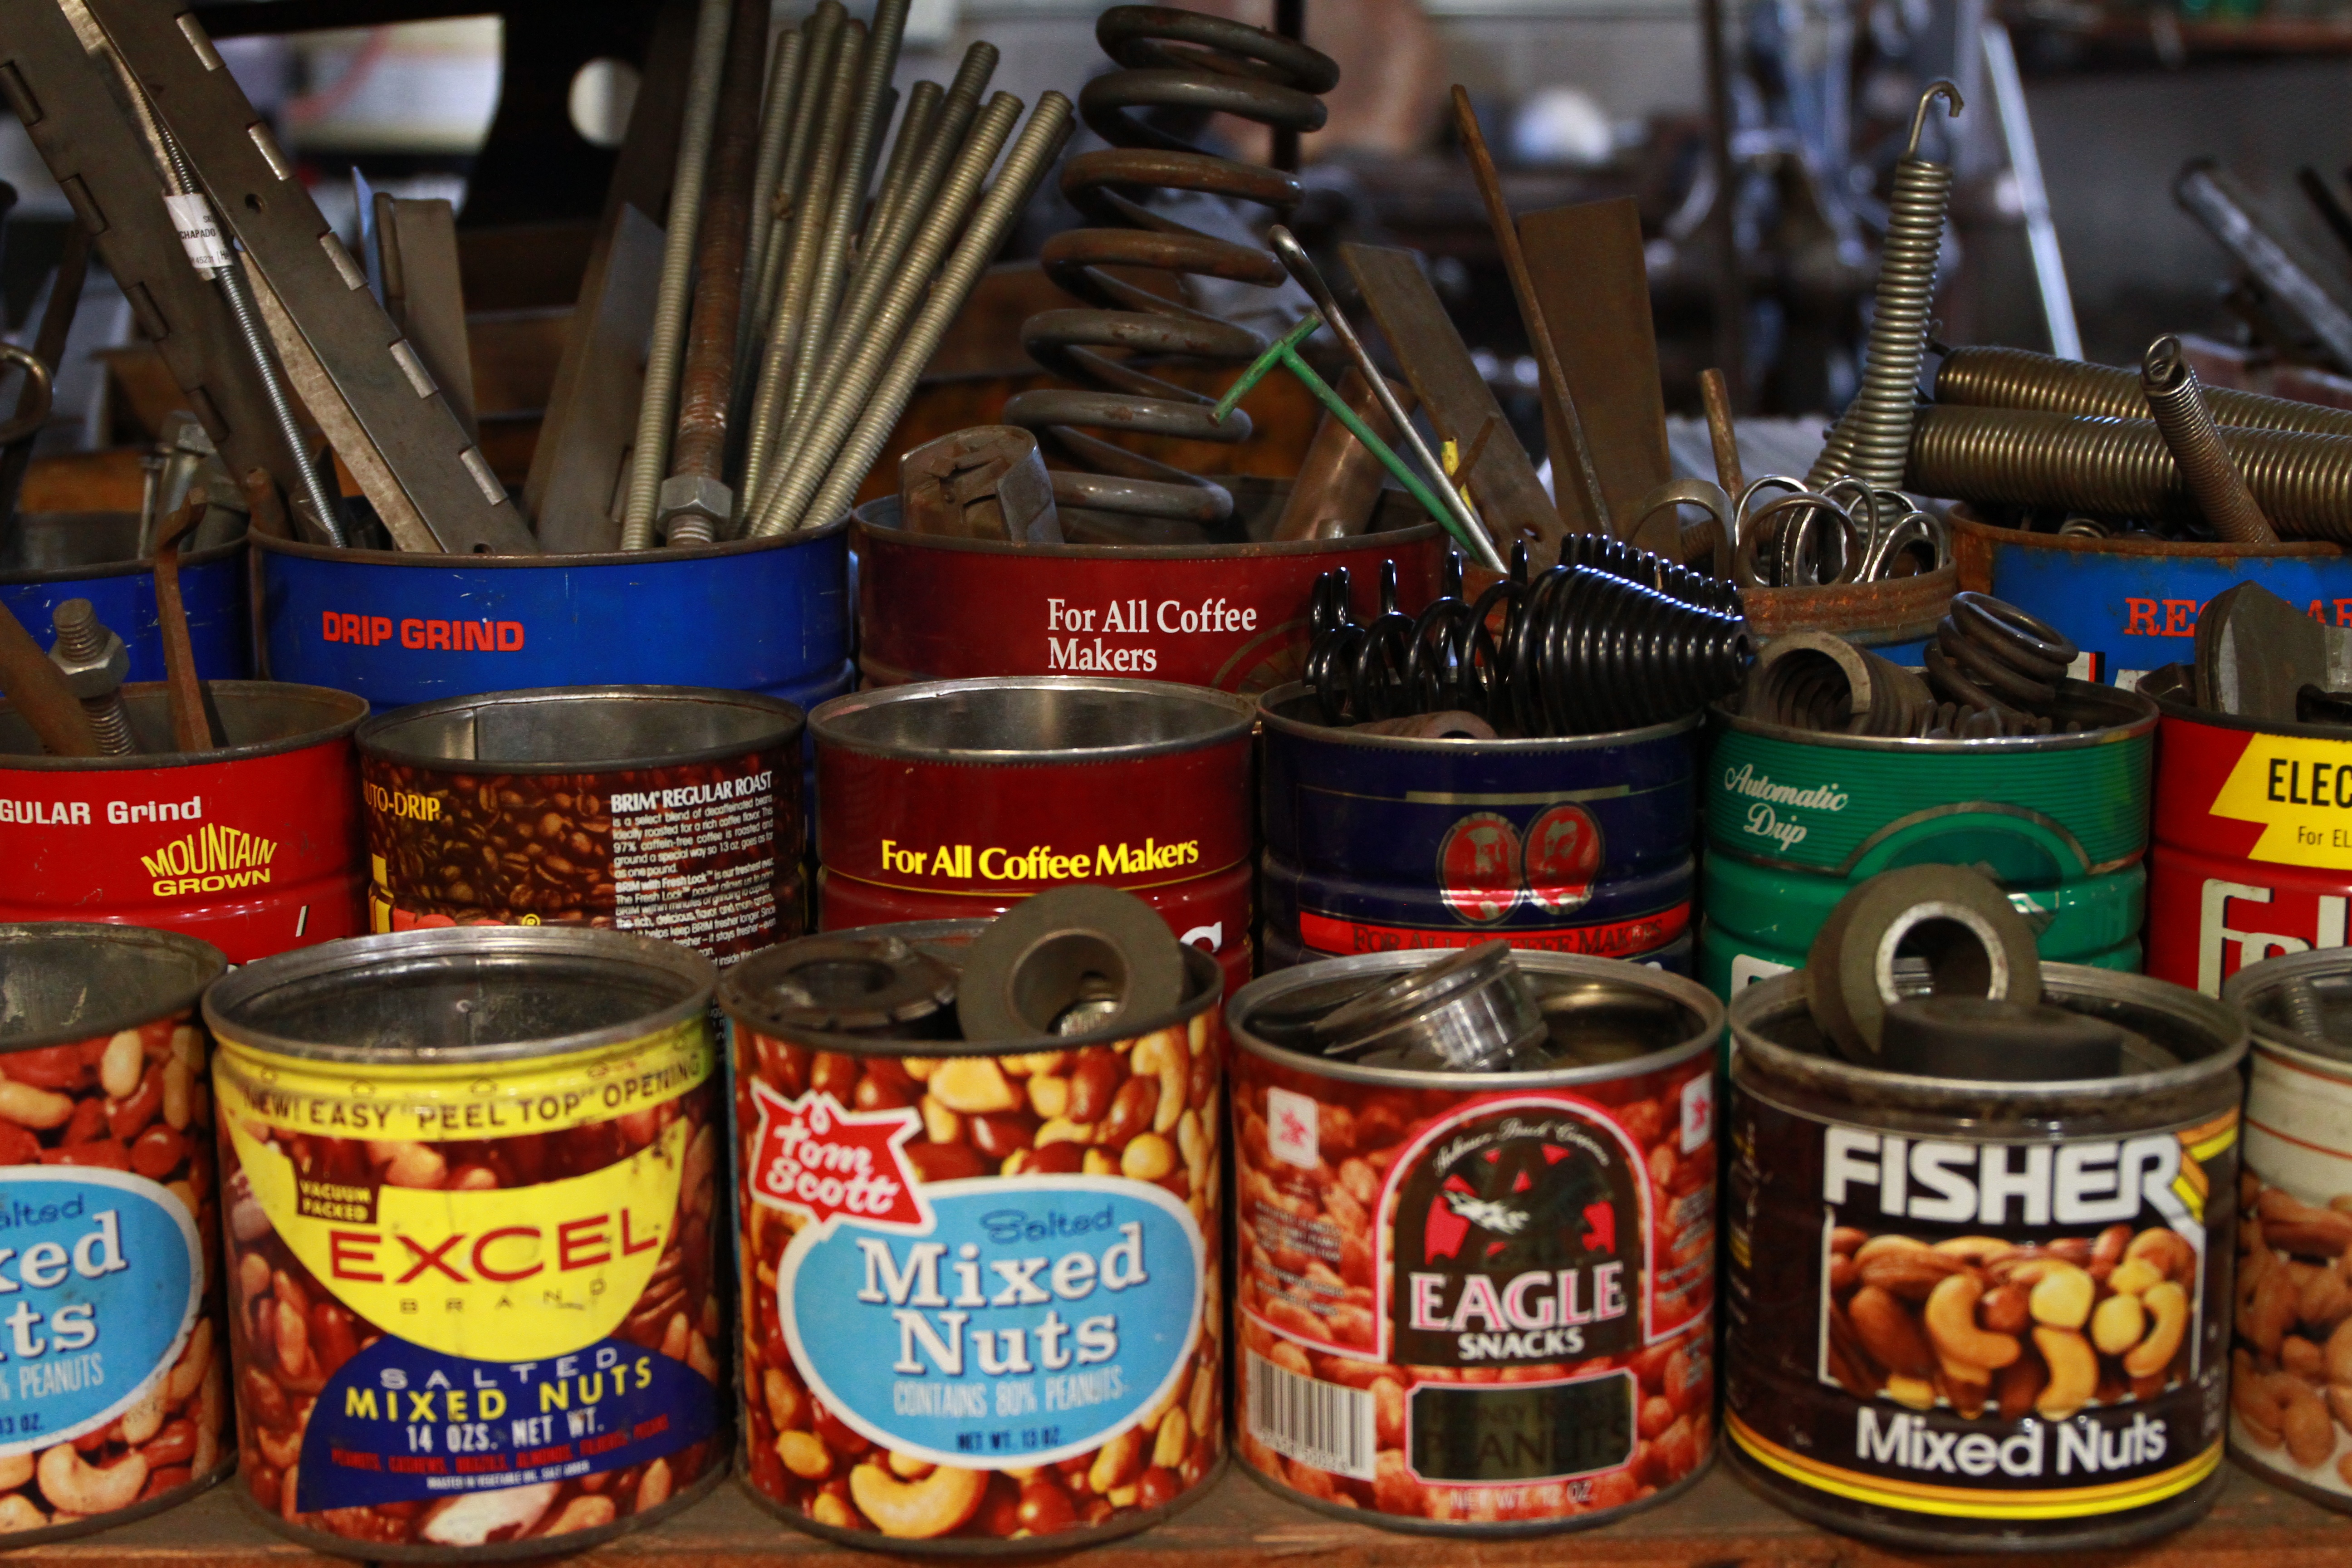
work, vintage, retro, old, workshop, repair, shop, meal, food, metal, welding, industrial, machinery, garage, industry, manufacturing, grinder, containers, welder, parts, shelves, cans, supplies, manufacture, job, canning, renovation, mechanic, organization, welded, sense